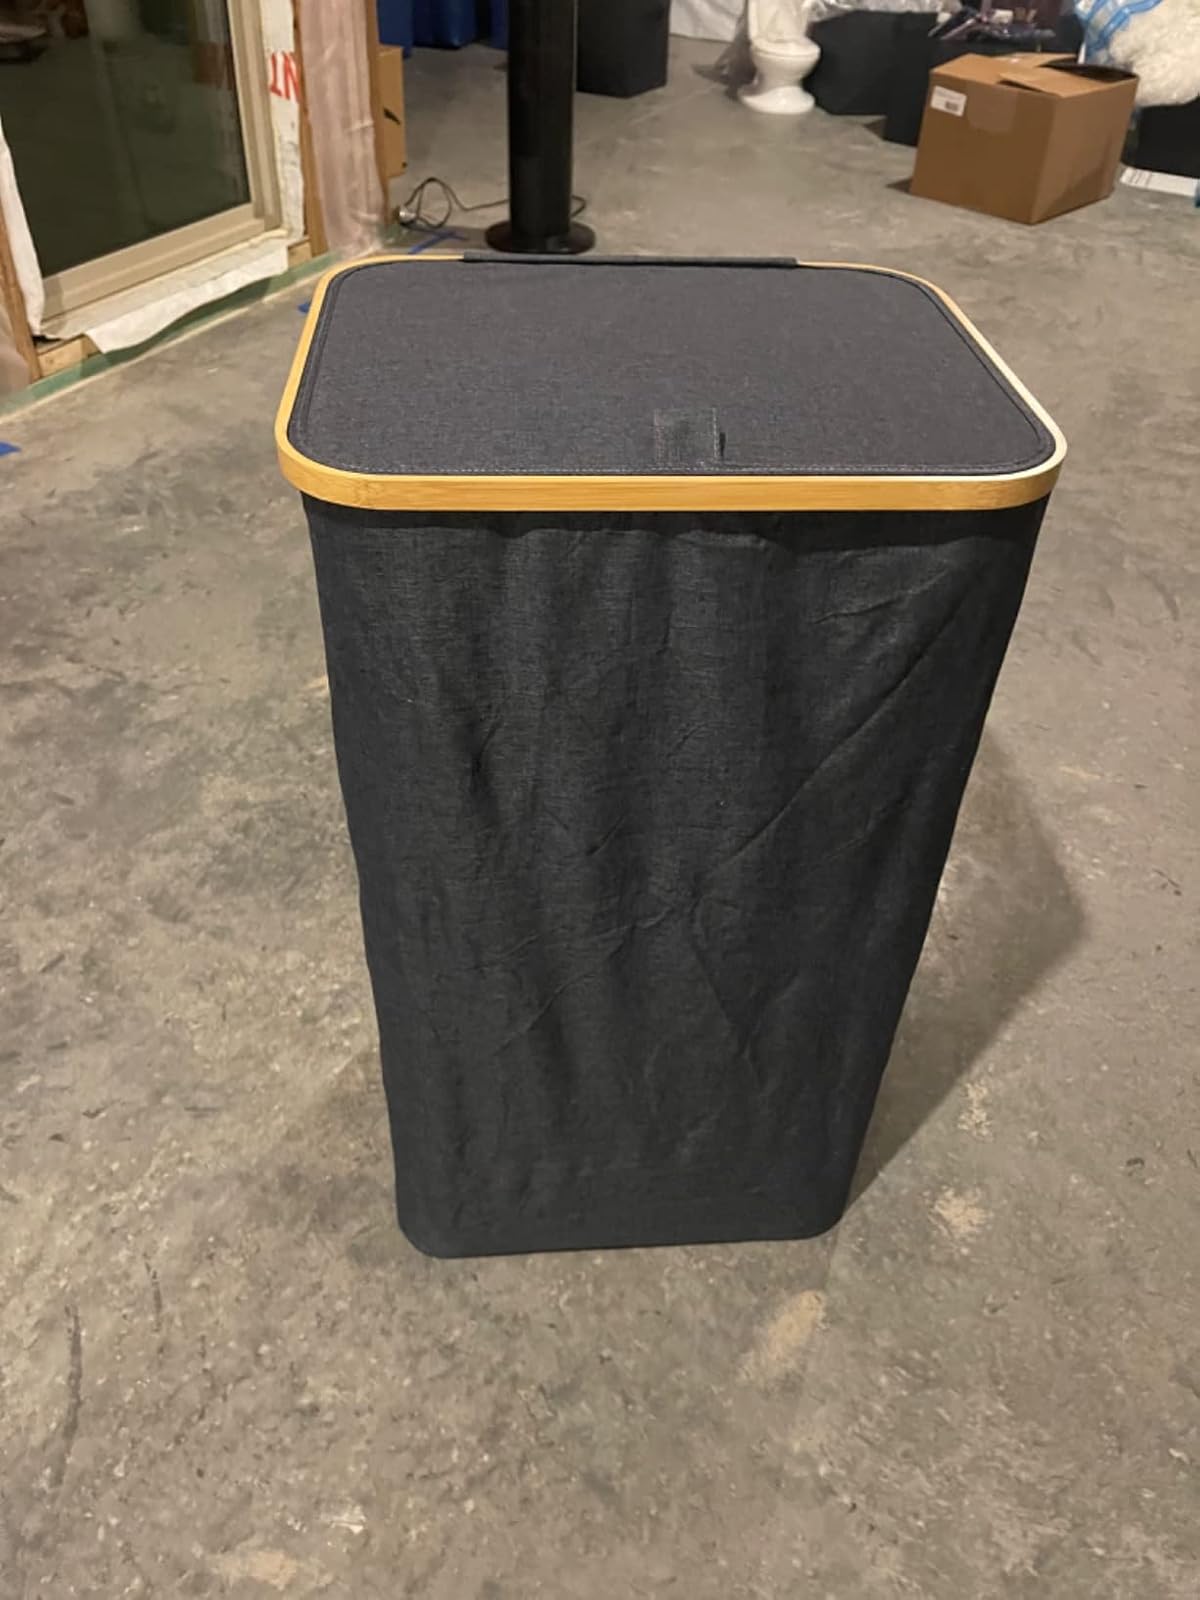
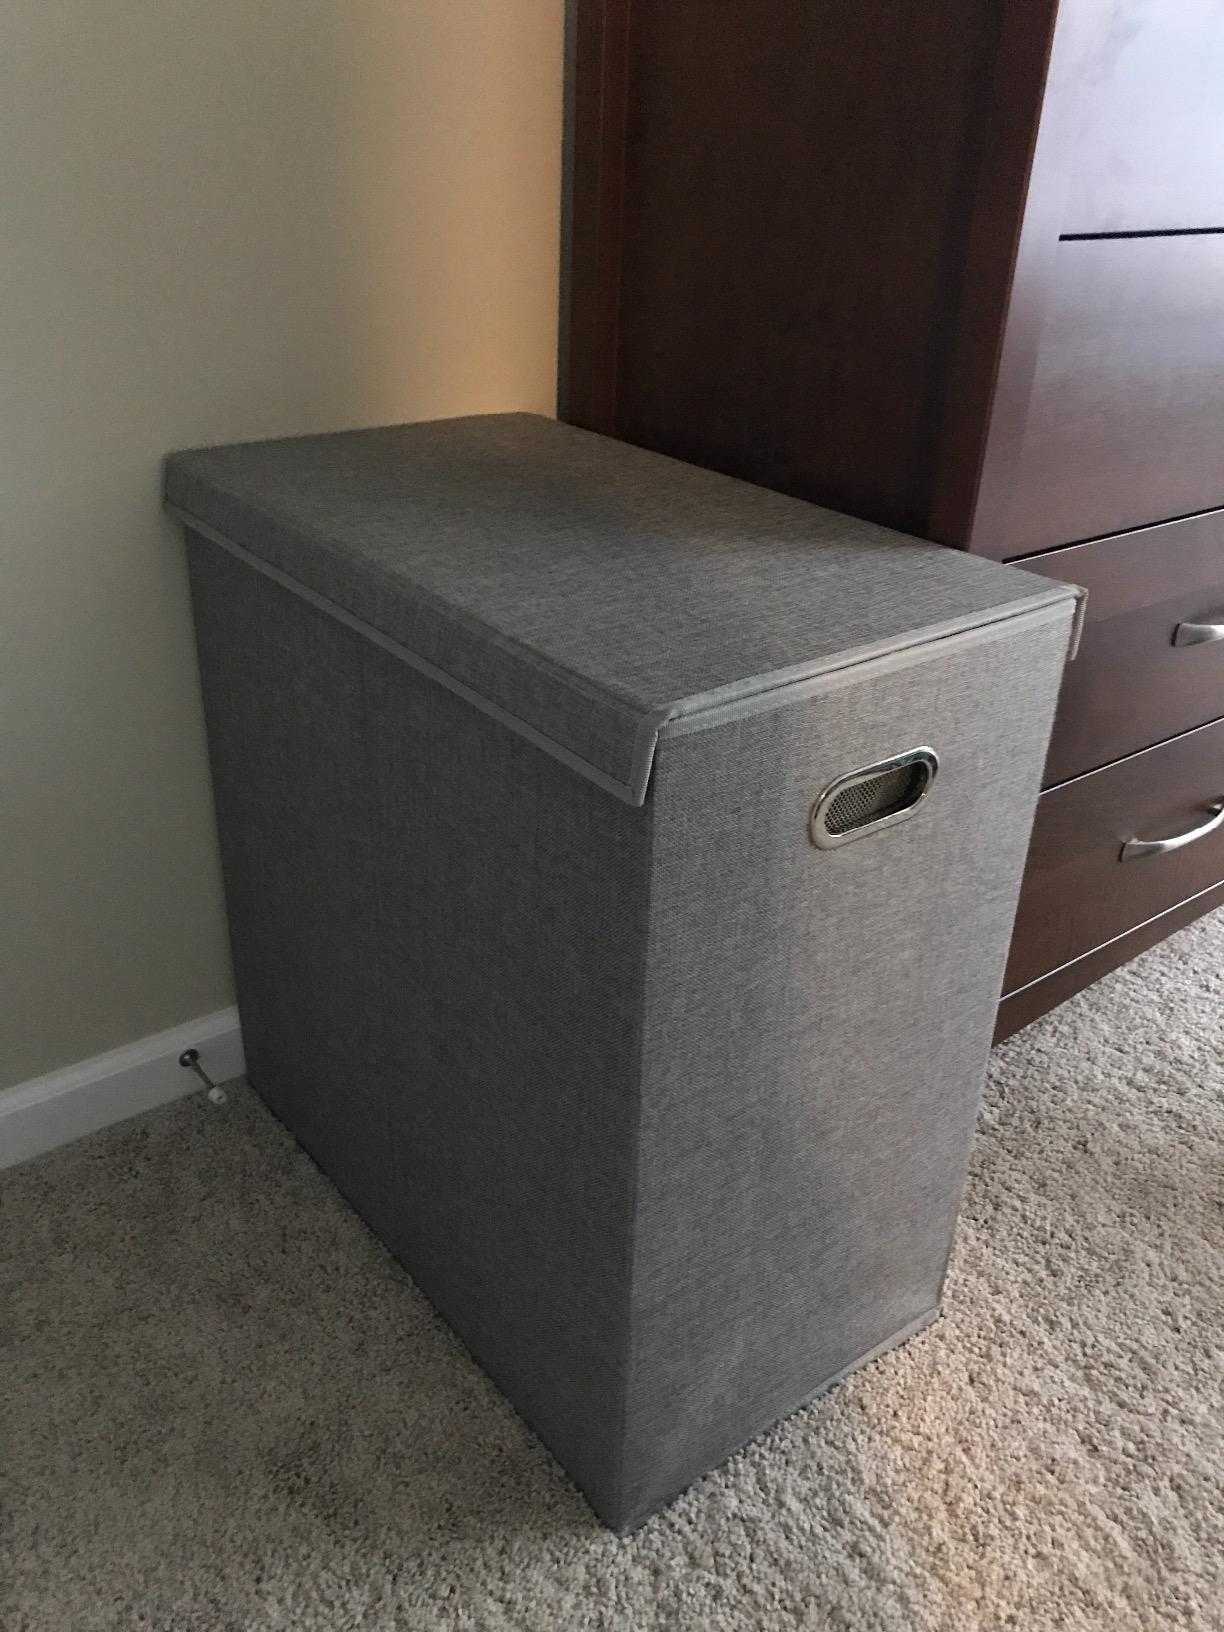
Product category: items_hamper
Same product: no